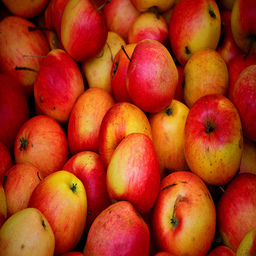
Label: Apple